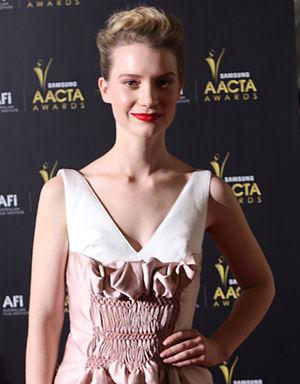
Tracks est un film d'aventure biographique australien de John Curran sorti en 2013.